Hidden Valley Rock Shelter

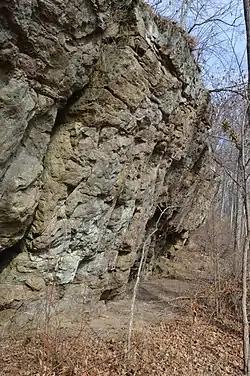
Overview from the western end

The Hidden Valley Rock Shelter (44-BA-31) is a significant archaeological site located near the community of Warm Springs in Bath County, Virginia, United States. A large rockshelter located near the Jackson River, it has been occupied by humans for thousands of years, and it has been named a historic site.